Ivchenko AI-20

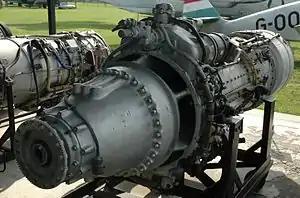
Ivchenko AI-20M turboprop engine

The Ivchenko AI-20 is a Soviet turboprop engine developed by the Ivchenko design bureau in the 1950s. It has been built in large numbers, serving as the powerplant for both the Antonov An-12 transport and the Ilyushin Il-18 airliner.